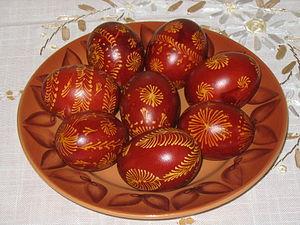
L'œuf de Pâques est une tradition païenne, qui consiste à décorer un œuf pour la fête de Pâques, ce dernier restant le plus souvent comestible. Traditionnellement, il s'agissait d'un œuf de poule cuit dur coloré. Aujourd'hui, il s'agit souvent d'un œuf en sucre ou en chocolat. En Belgique, comme en France, c'est un cadeau traditionnel offert le matin du dimanche de Pâques. Dans le quart nord-est de la France, en Suisse, en Grande-Bretagne et aux États-Unis, le symbole de Pâques est un lapin ou un lièvre ; dans les autres régions françaises ou d'autres pays du monde, des cloches ont la même fonction. Dans les pays de l'Est, on les colore et décore.